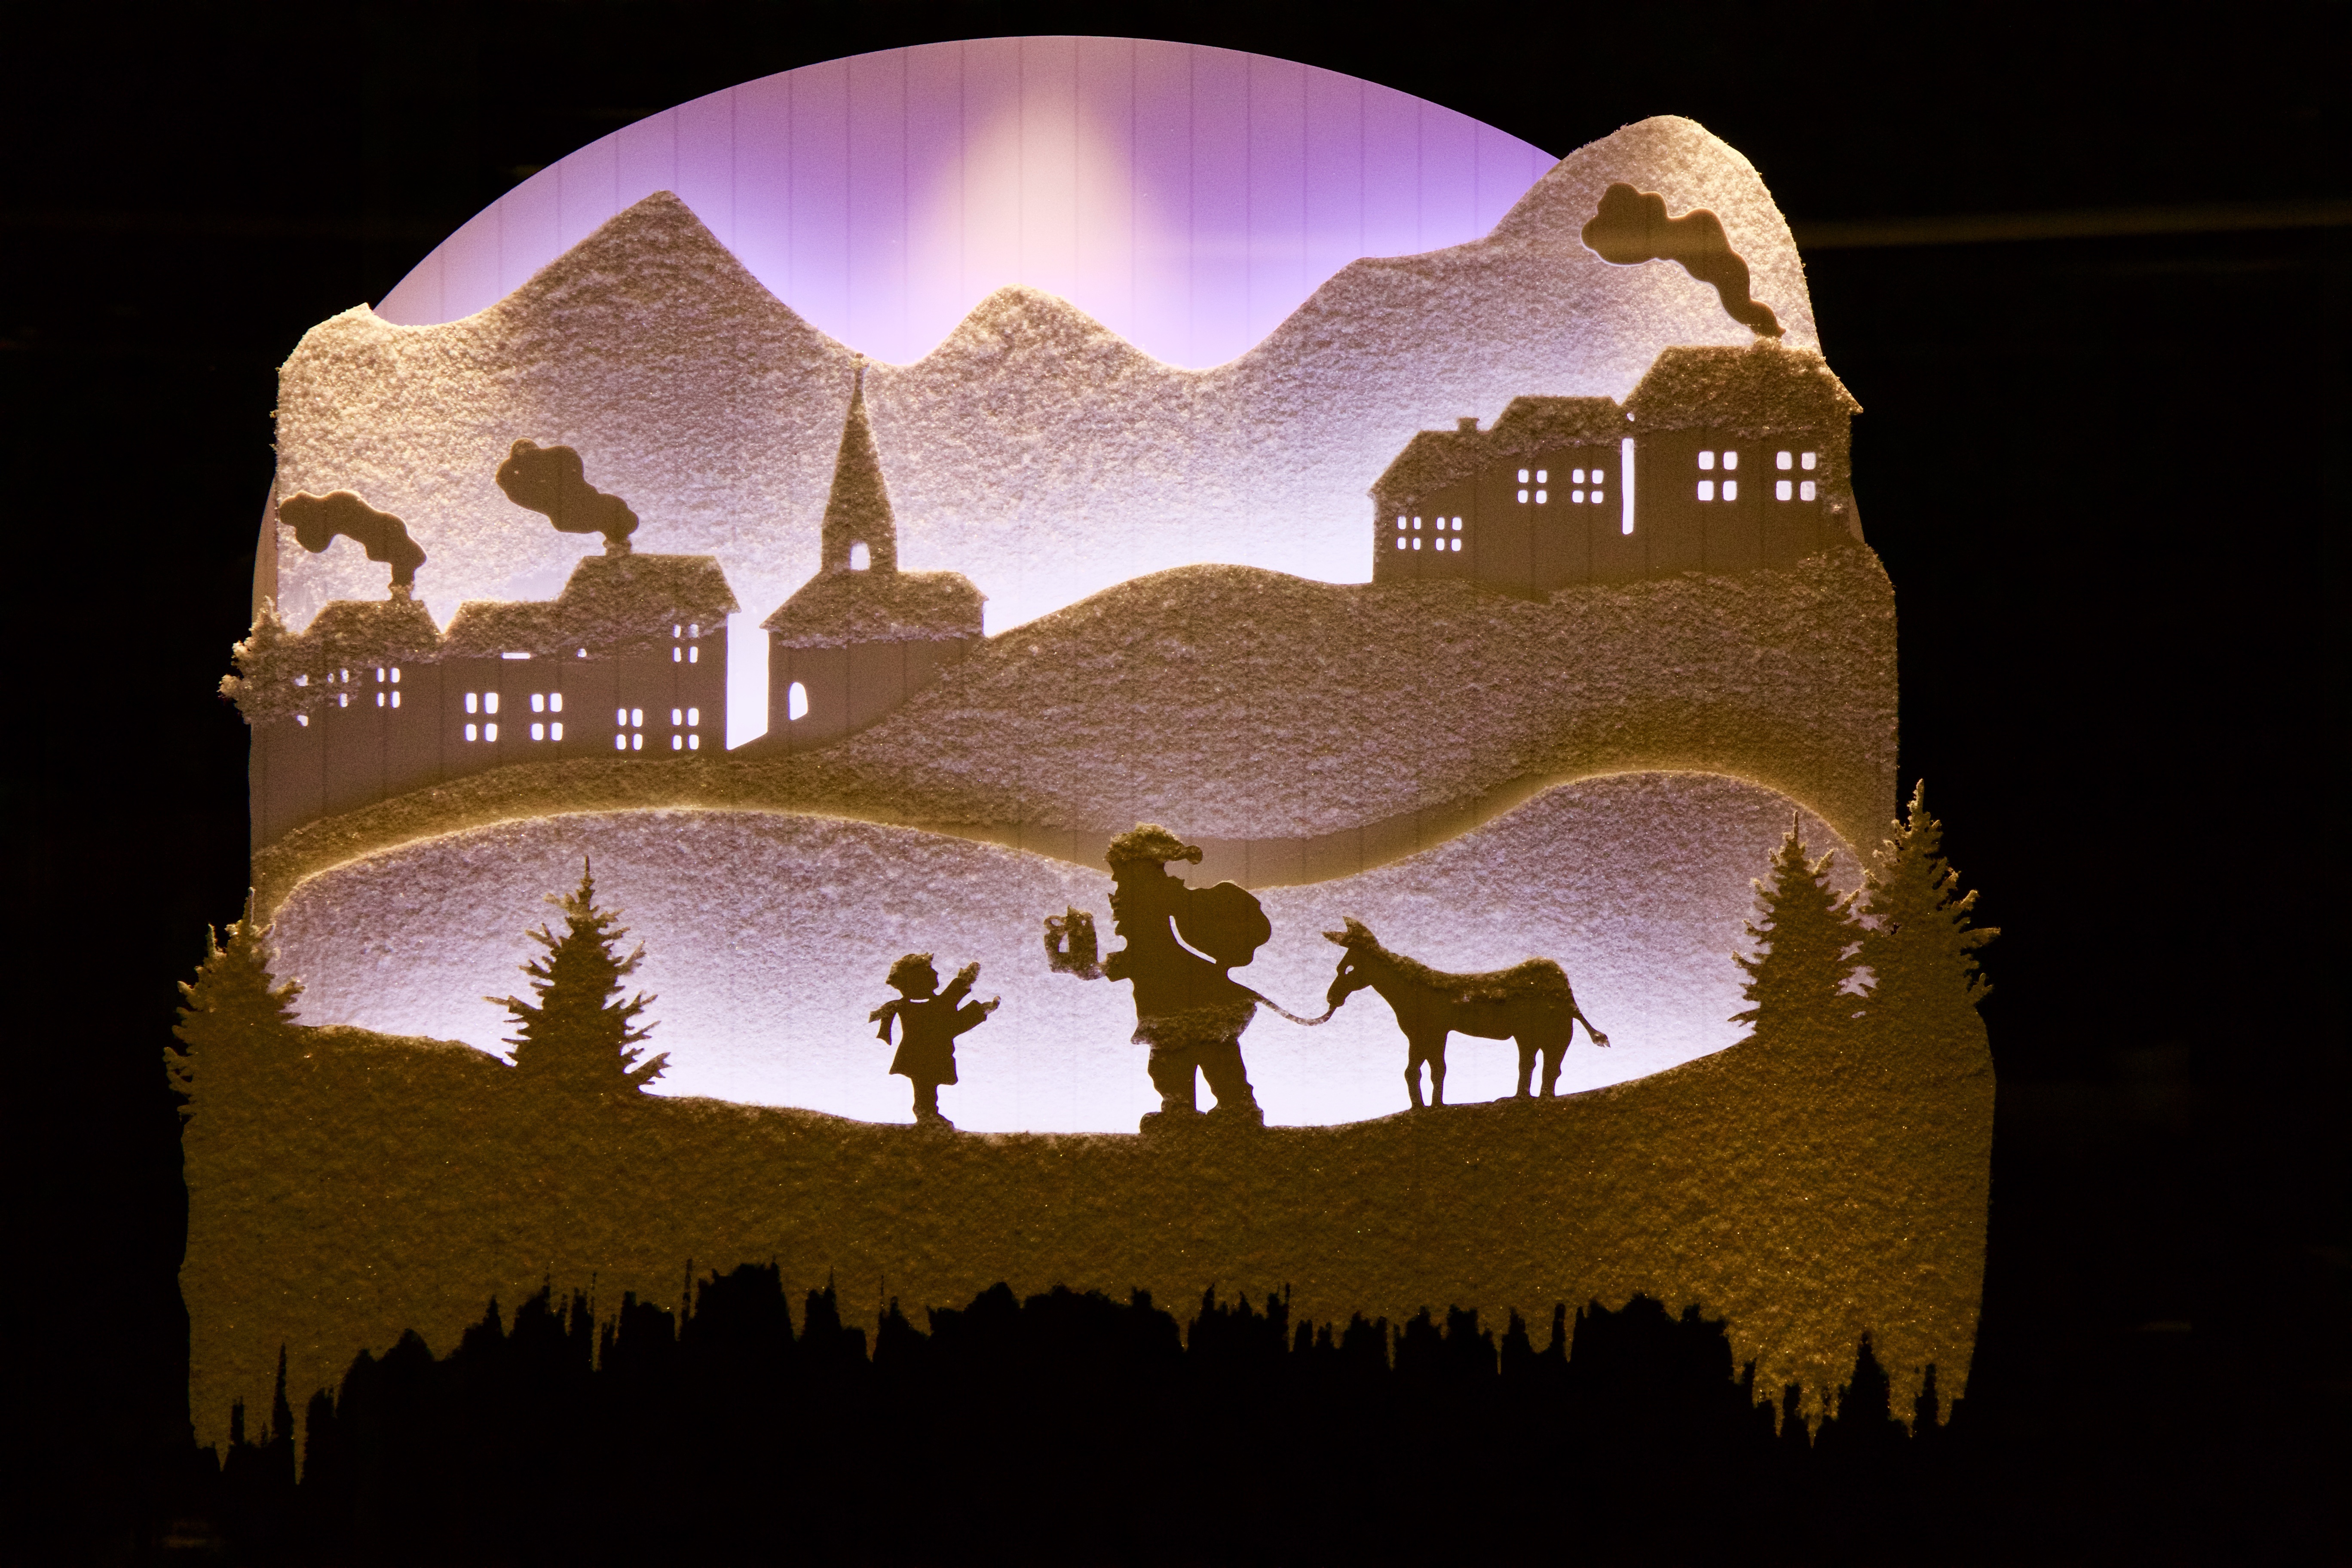
night, evening, advent, art, illustration, temple, figures, screenshot, winter time, contours, windowing